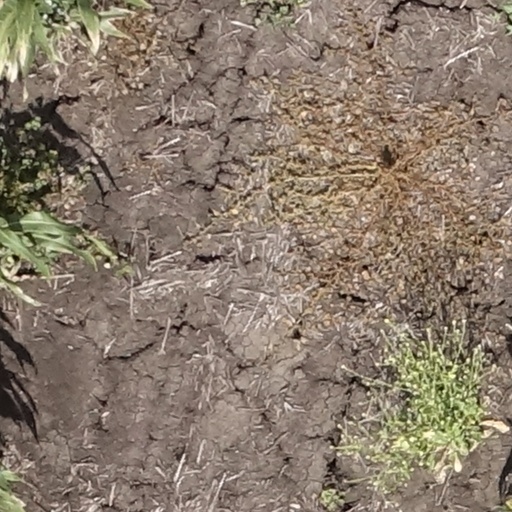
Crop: sorghum